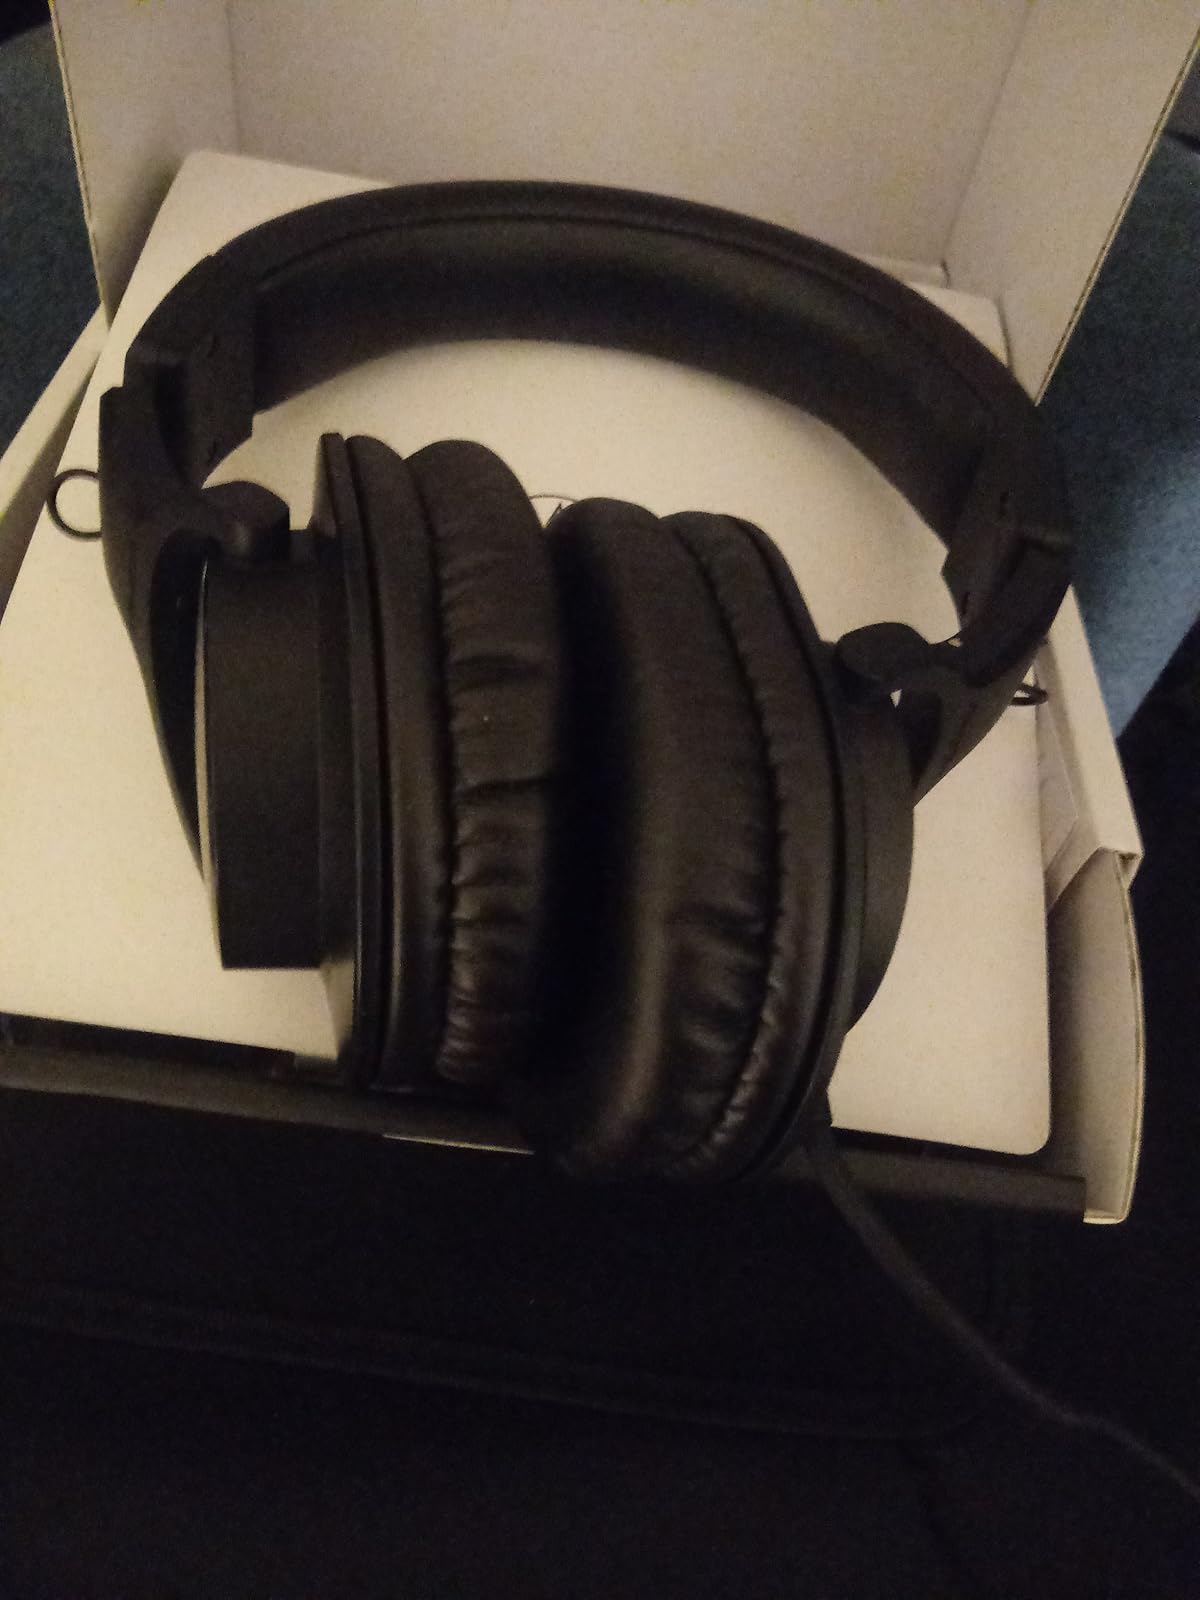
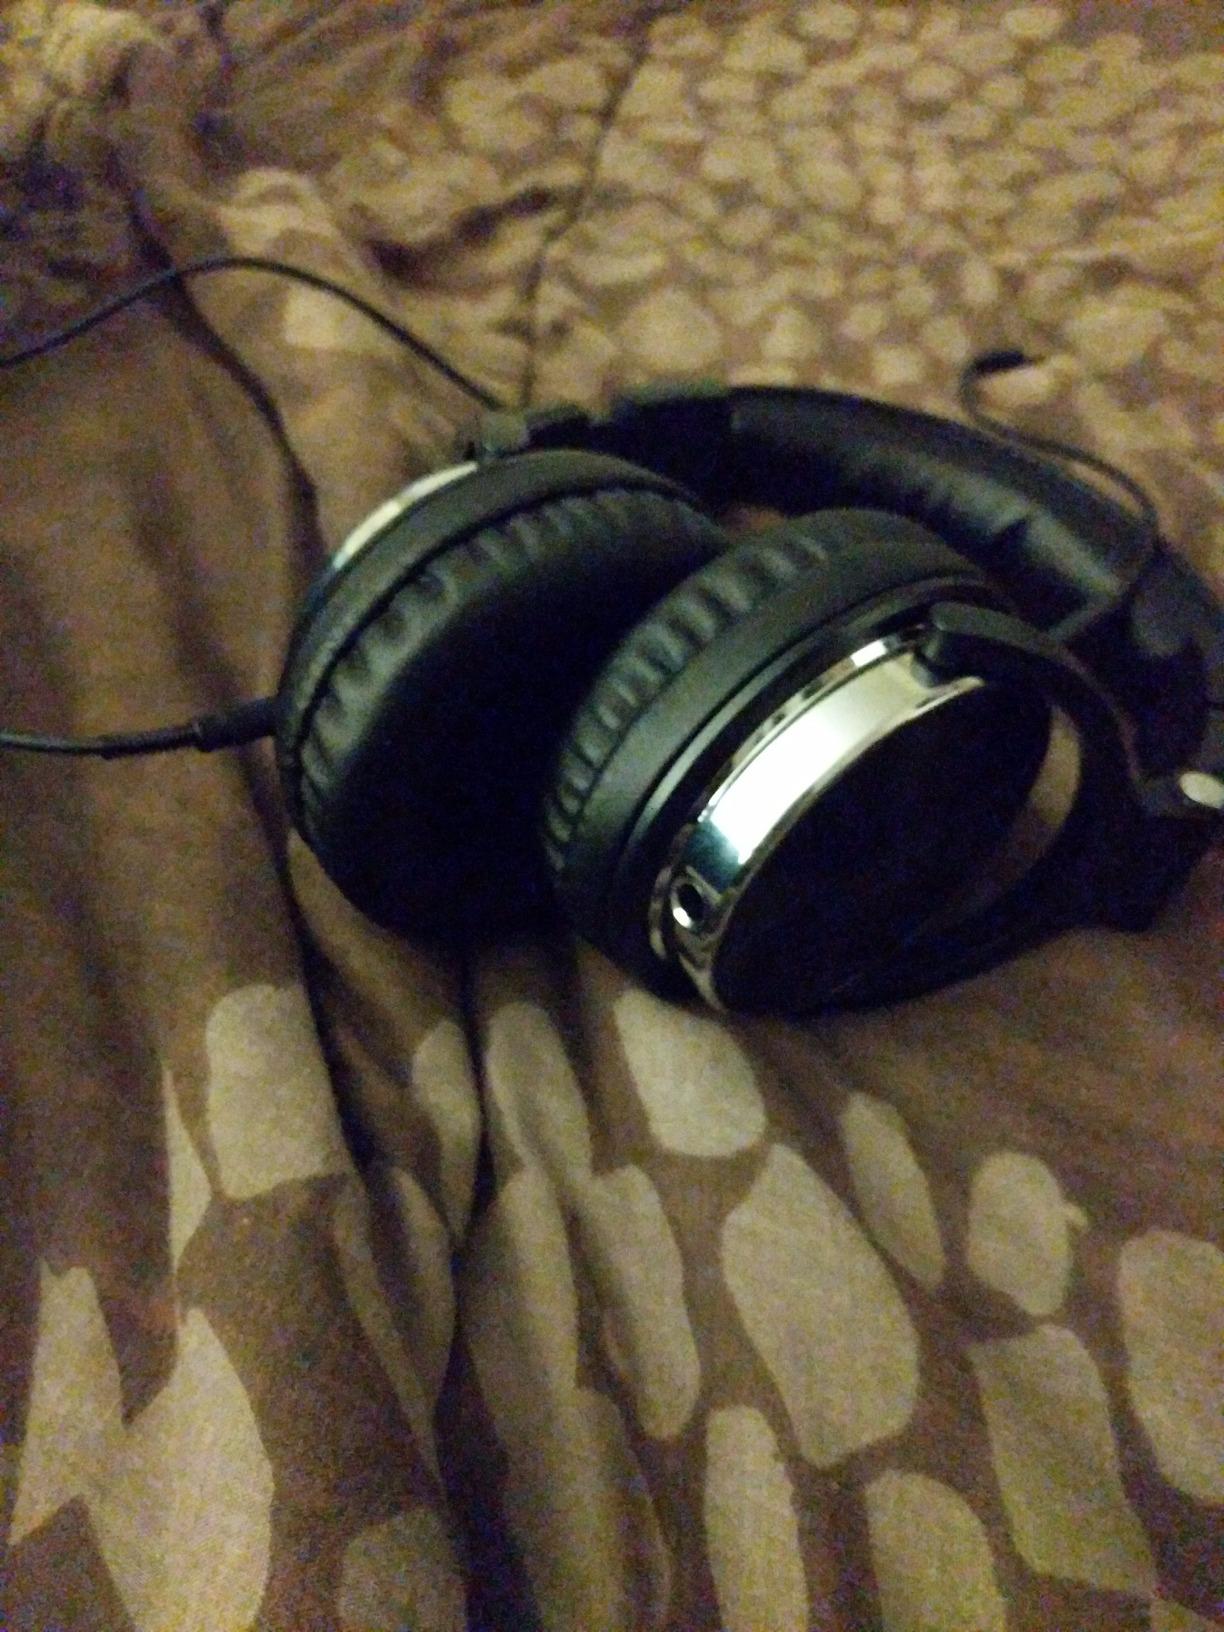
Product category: headphones
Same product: no